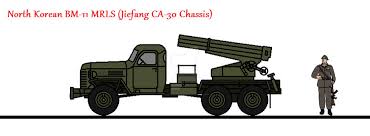
Label: Self Propelled Artillery